Charles and Mary Ann (Molly) Goodnight Ranch House

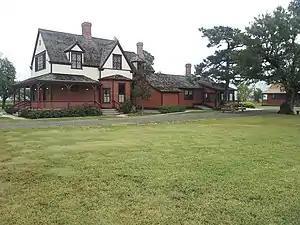
Goodnight Ranch House in 2014

The Charles and Mary Ann (Molly) Goodnight Ranch House, near Goodnight, Texas, was built in 1888. It was listed on the National Register of Historic Places in 2007.